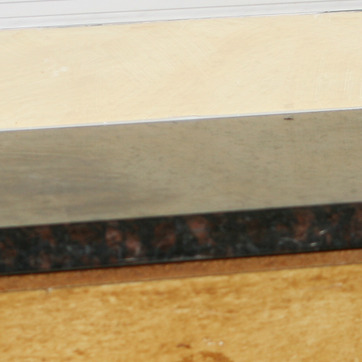
Material: polishedstone